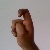
The image shows a hand gesture representing the letter 'X' in Indian Sign Language.